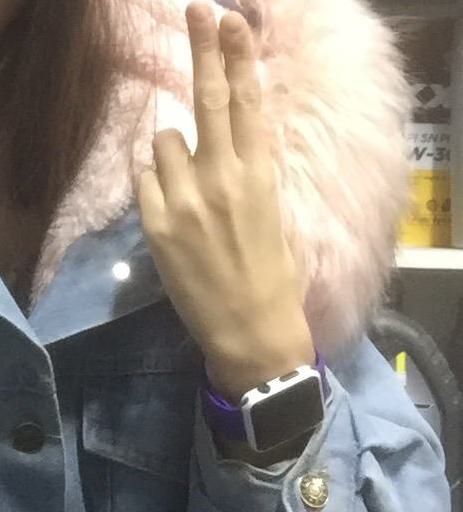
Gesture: two_up_inverted